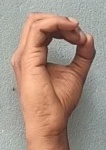
ASL sign: O